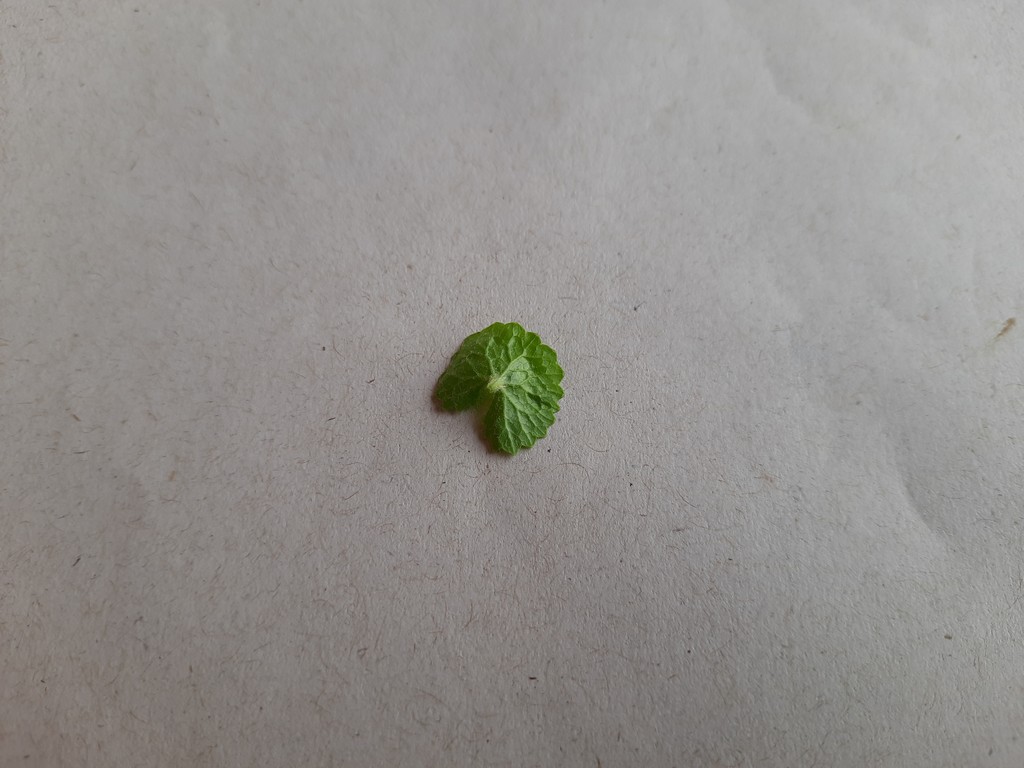
Label: Healthy